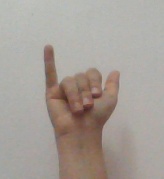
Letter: ya